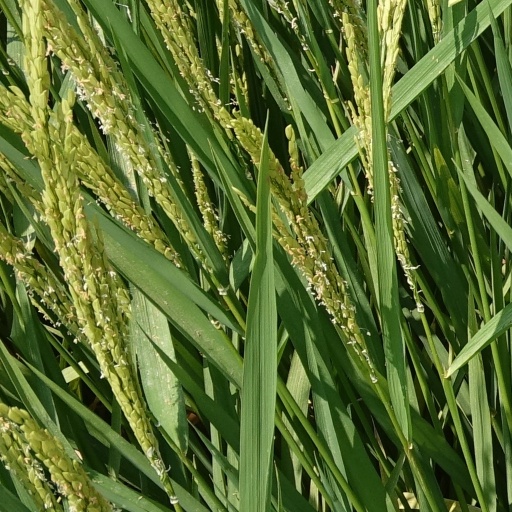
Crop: rice